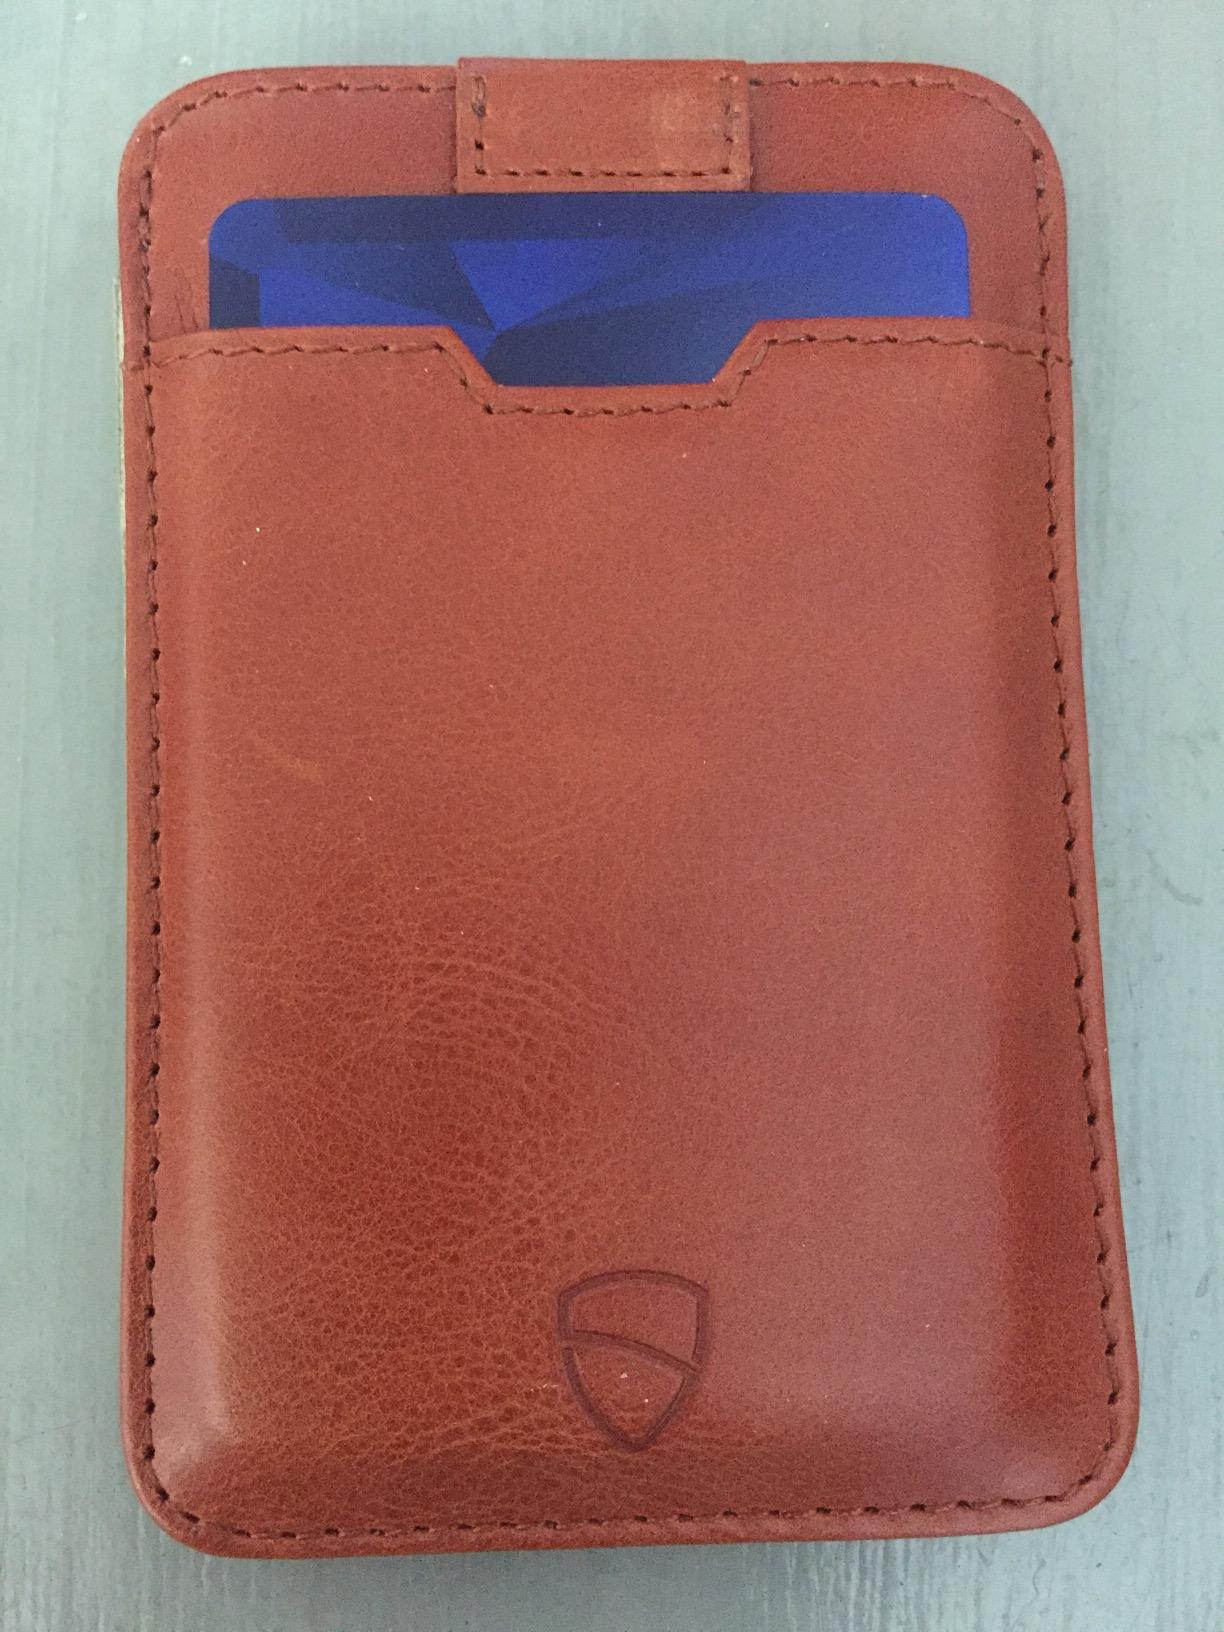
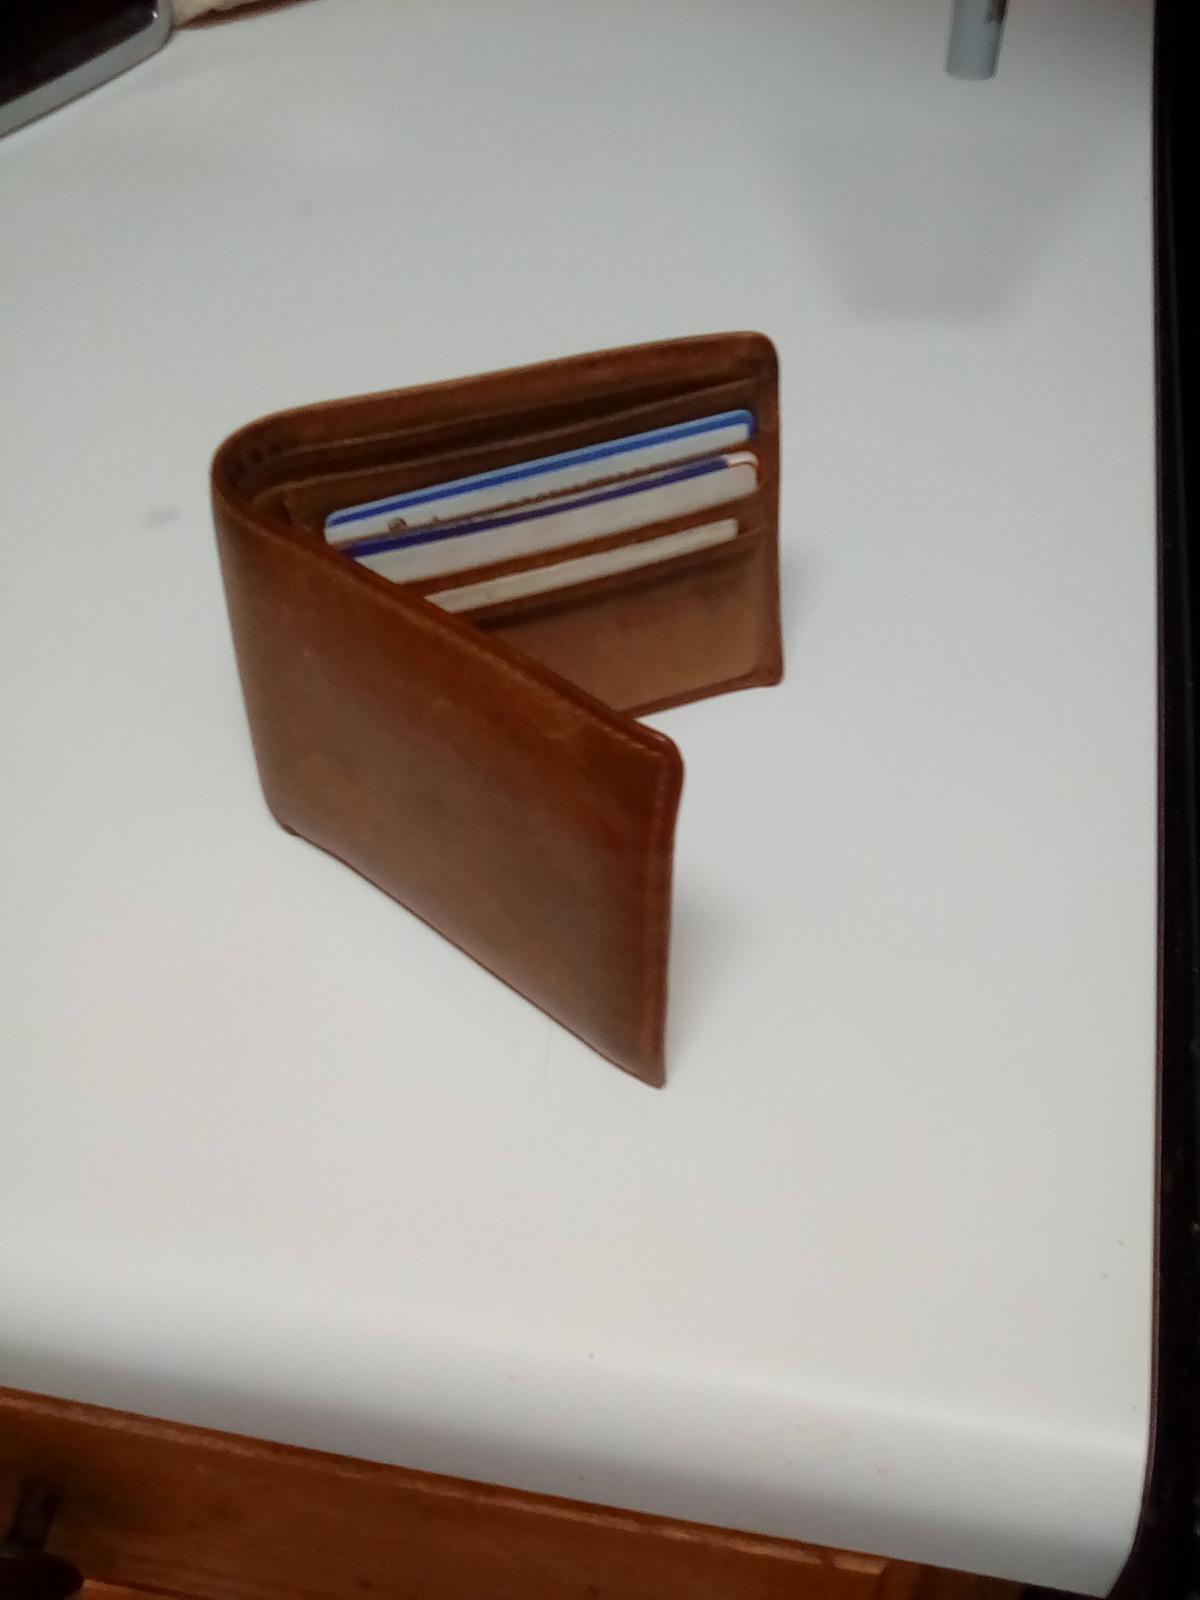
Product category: accessories_wallet
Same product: no